BMW M1 Procar Championship

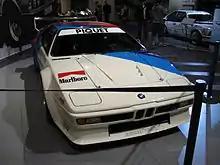
A Procar BMW M1 driven by 1980 champion Nelson Piquet

For the second running of the Procar Championship, the schedule was altered and expanded so that the races did not rely exclusively on Formula One events. This allowed the season to start slightly earlier, this time in April. Donington Park was retained from the previous year but now counted towards the championship. Two German events were added, with the Procar Championship designated as that year's Avusrennen at the AVUS circuit, and the Procars serving as a support race for the Deutsche Rennsport Meisterschaft's 200 Miles of Norisring. Six Formula One Grands Prix remained on the schedule.